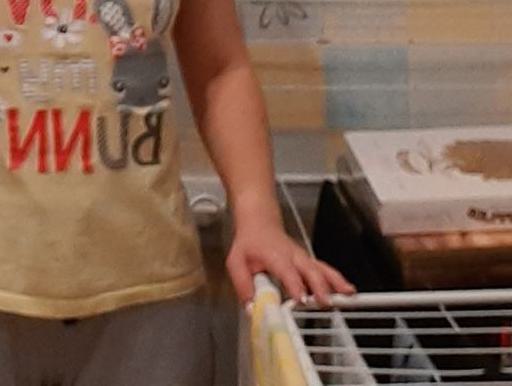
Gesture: no_gesture